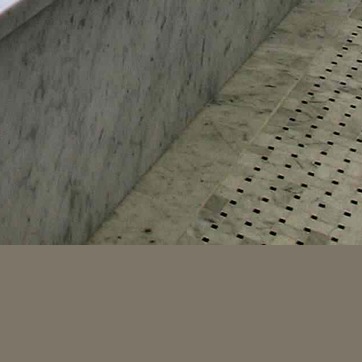
Material: tile